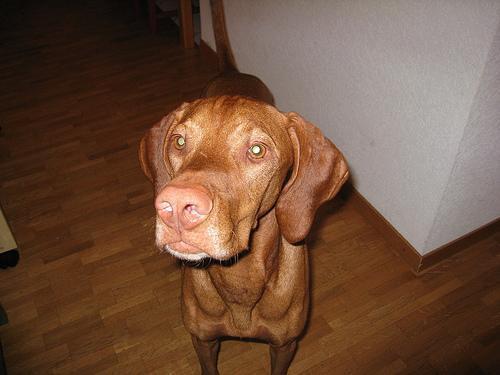
vizsla